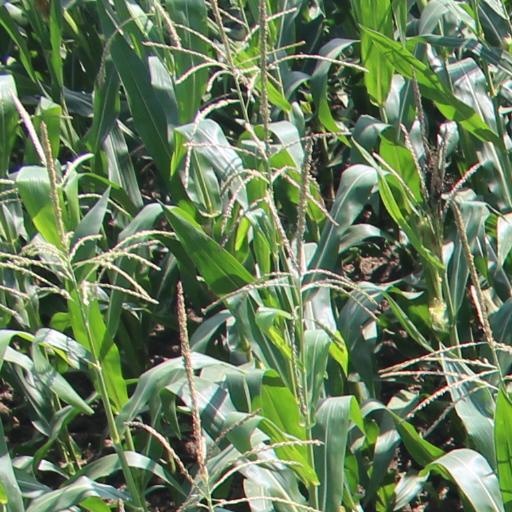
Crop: maize; corn